Åfjord Municipality

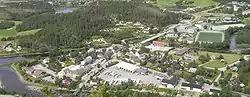
Årnes in Åfjord

The municipality of "Aafjord" was established on 1 January 1838 (see formannskapsdistrikt law). On 26 March 1870, a royal resolution moved a small, unpopulated part to Aafjord Municipality to the neighboring Bjugn Municipality. On 1 January 1896, the southwestern coastal area of Aafjord Municipality (population: 1,529) was separated to form the new Jøssund Municipality. This left Aafjord Municipality with 2,419 residents. On the same date, the name of "Aafjord Municipality" was changed to just "Aa Municipality". The spelling was later changed to "Å Municipality". On 13 July 1934, the name of the municipality was changed from "Å" to "Åfjord Municipality". After that, the administrative centre in the municipality was referred to as "Å" or "Å i Åfjord".